Mohsin Peramban

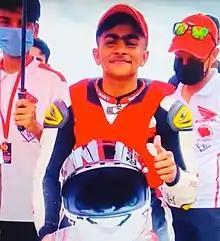
Chennai

Mohsin Peramban also known as Mohsin P, Mohsin Valanchery& BikerKid (born 30 May 2002 in Athavanad Malappuram district Kerala, India. was an Indian professional motorcycle racer. National Motorcycle Racing 2021 in 2018, and in 2021 became the first Kerala winner of an National Motorcycle Racing event with his victory at the National Motorcycle Racing Championship 2021 in Chennai.